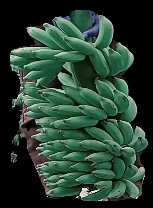
Variety: elakki-bale
Grade: grade1